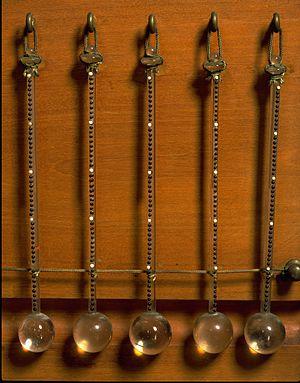
Un thermomètre est un appareil qui sert à mesurer et à afficher la valeur de la température. C'est le domaine d'étude de la thermométrie. Développé durant les XVIᵉ et XVIIᵉ siècles, le thermomètre est utilisé dans différents domaines. Les applications des thermomètres sont multiples, en météorologie, en médecine, en cuisine, pour la régulation, dans les procédés industriels, etc.